French cruiser Jules Ferry

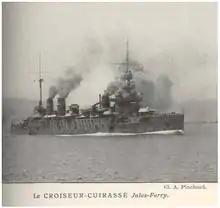
"Jules-Ferry" underway

The ship was named after Jules Ferry, the former Prime Minister of France, and Jean Marie Antoine de Lanessan, Minister of the Navy, ordered the Arsenal de Cherbourg to begin work on the ship on 28 June 1900 in compliance with the recently passed Naval Law. She was laid down on 19 August 1901, launched on 23 August 1903 and began her preliminary sea trials on 23 June 1905. Her propulsion machinery was plagued by troubles and her full-power steam trials did not begin until December 1906. The ship was commissioned on 1 June 1907. Her construction cost 28,897,875 francs.